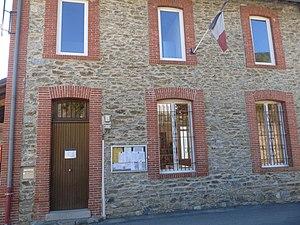
Mairie de Canaveilles , Pyrénées-Orientales, France
Canaveilles est une commune française située dans le département des Pyrénées-Orientales, en région Occitanie.